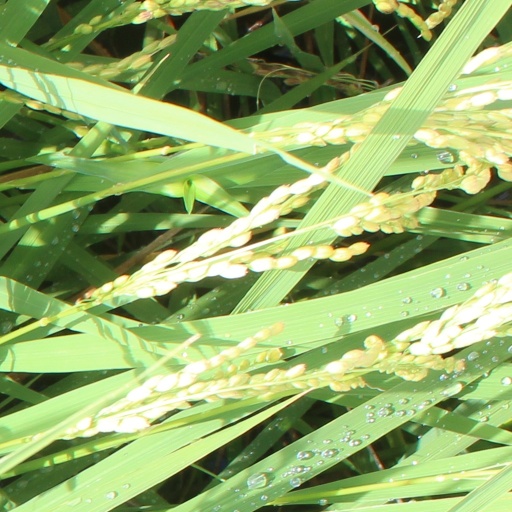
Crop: rice